Pentecost season

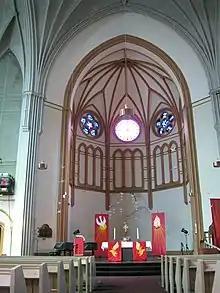
Red is the liturgical colour assigned to Pentecost Sunday, the first day of the Pentecost season in Western Christianity; depicted is the chancel of Lutherkirche in the German city of Schöneberg.

The Ordinary Form of the Roman Rite of the Catholic Church does not include a Pentecost season. Pentecost is considered the last day of the Easter season, and is followed by Ordinary Time.